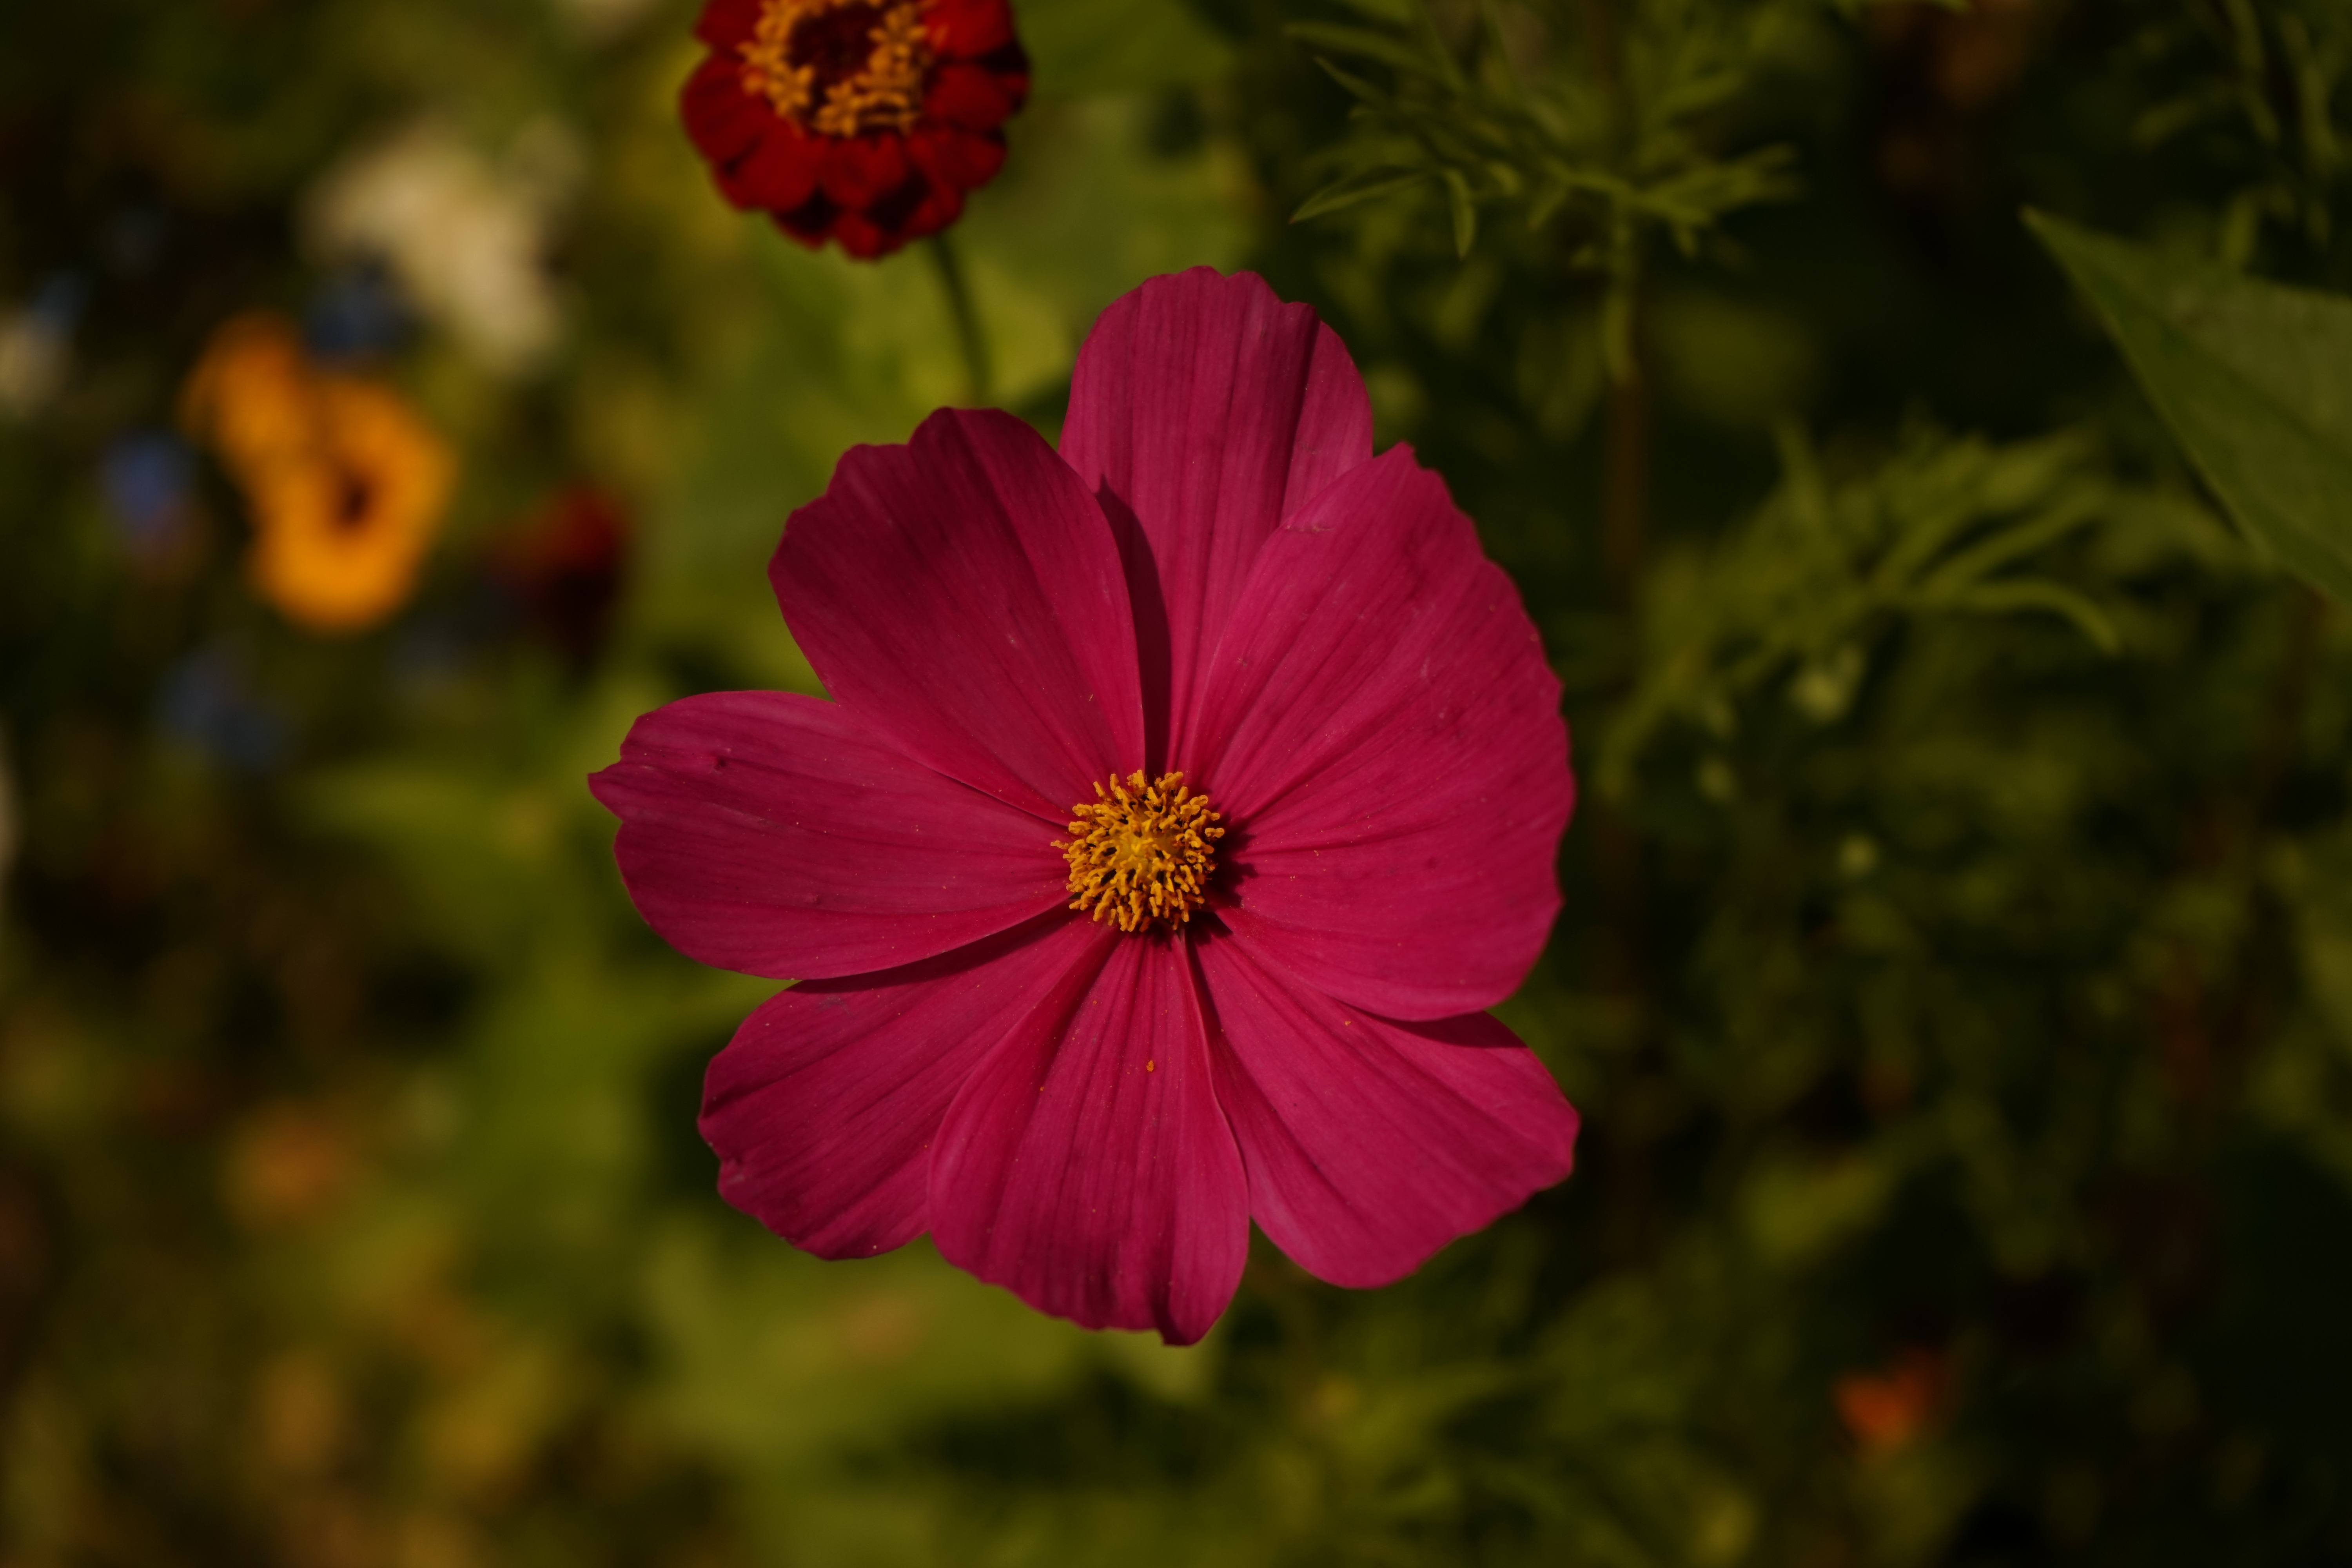
nature, blossom, plant, field, flower, petal, bloom, red, botany, close, flora, wildflower, macro photography, flowering plant, daisy family, annual plant, plant stem, land plant, garden cosmos